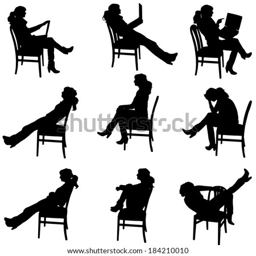
vector silhouette of people sitting on a white background .